Horace G. Wadlin

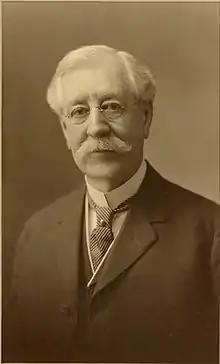

Horace G. Wadlin (October 2, 1851 – November 5, 1925), of Reading, Massachusetts, was an American statistician, economist, librarian, and architect.